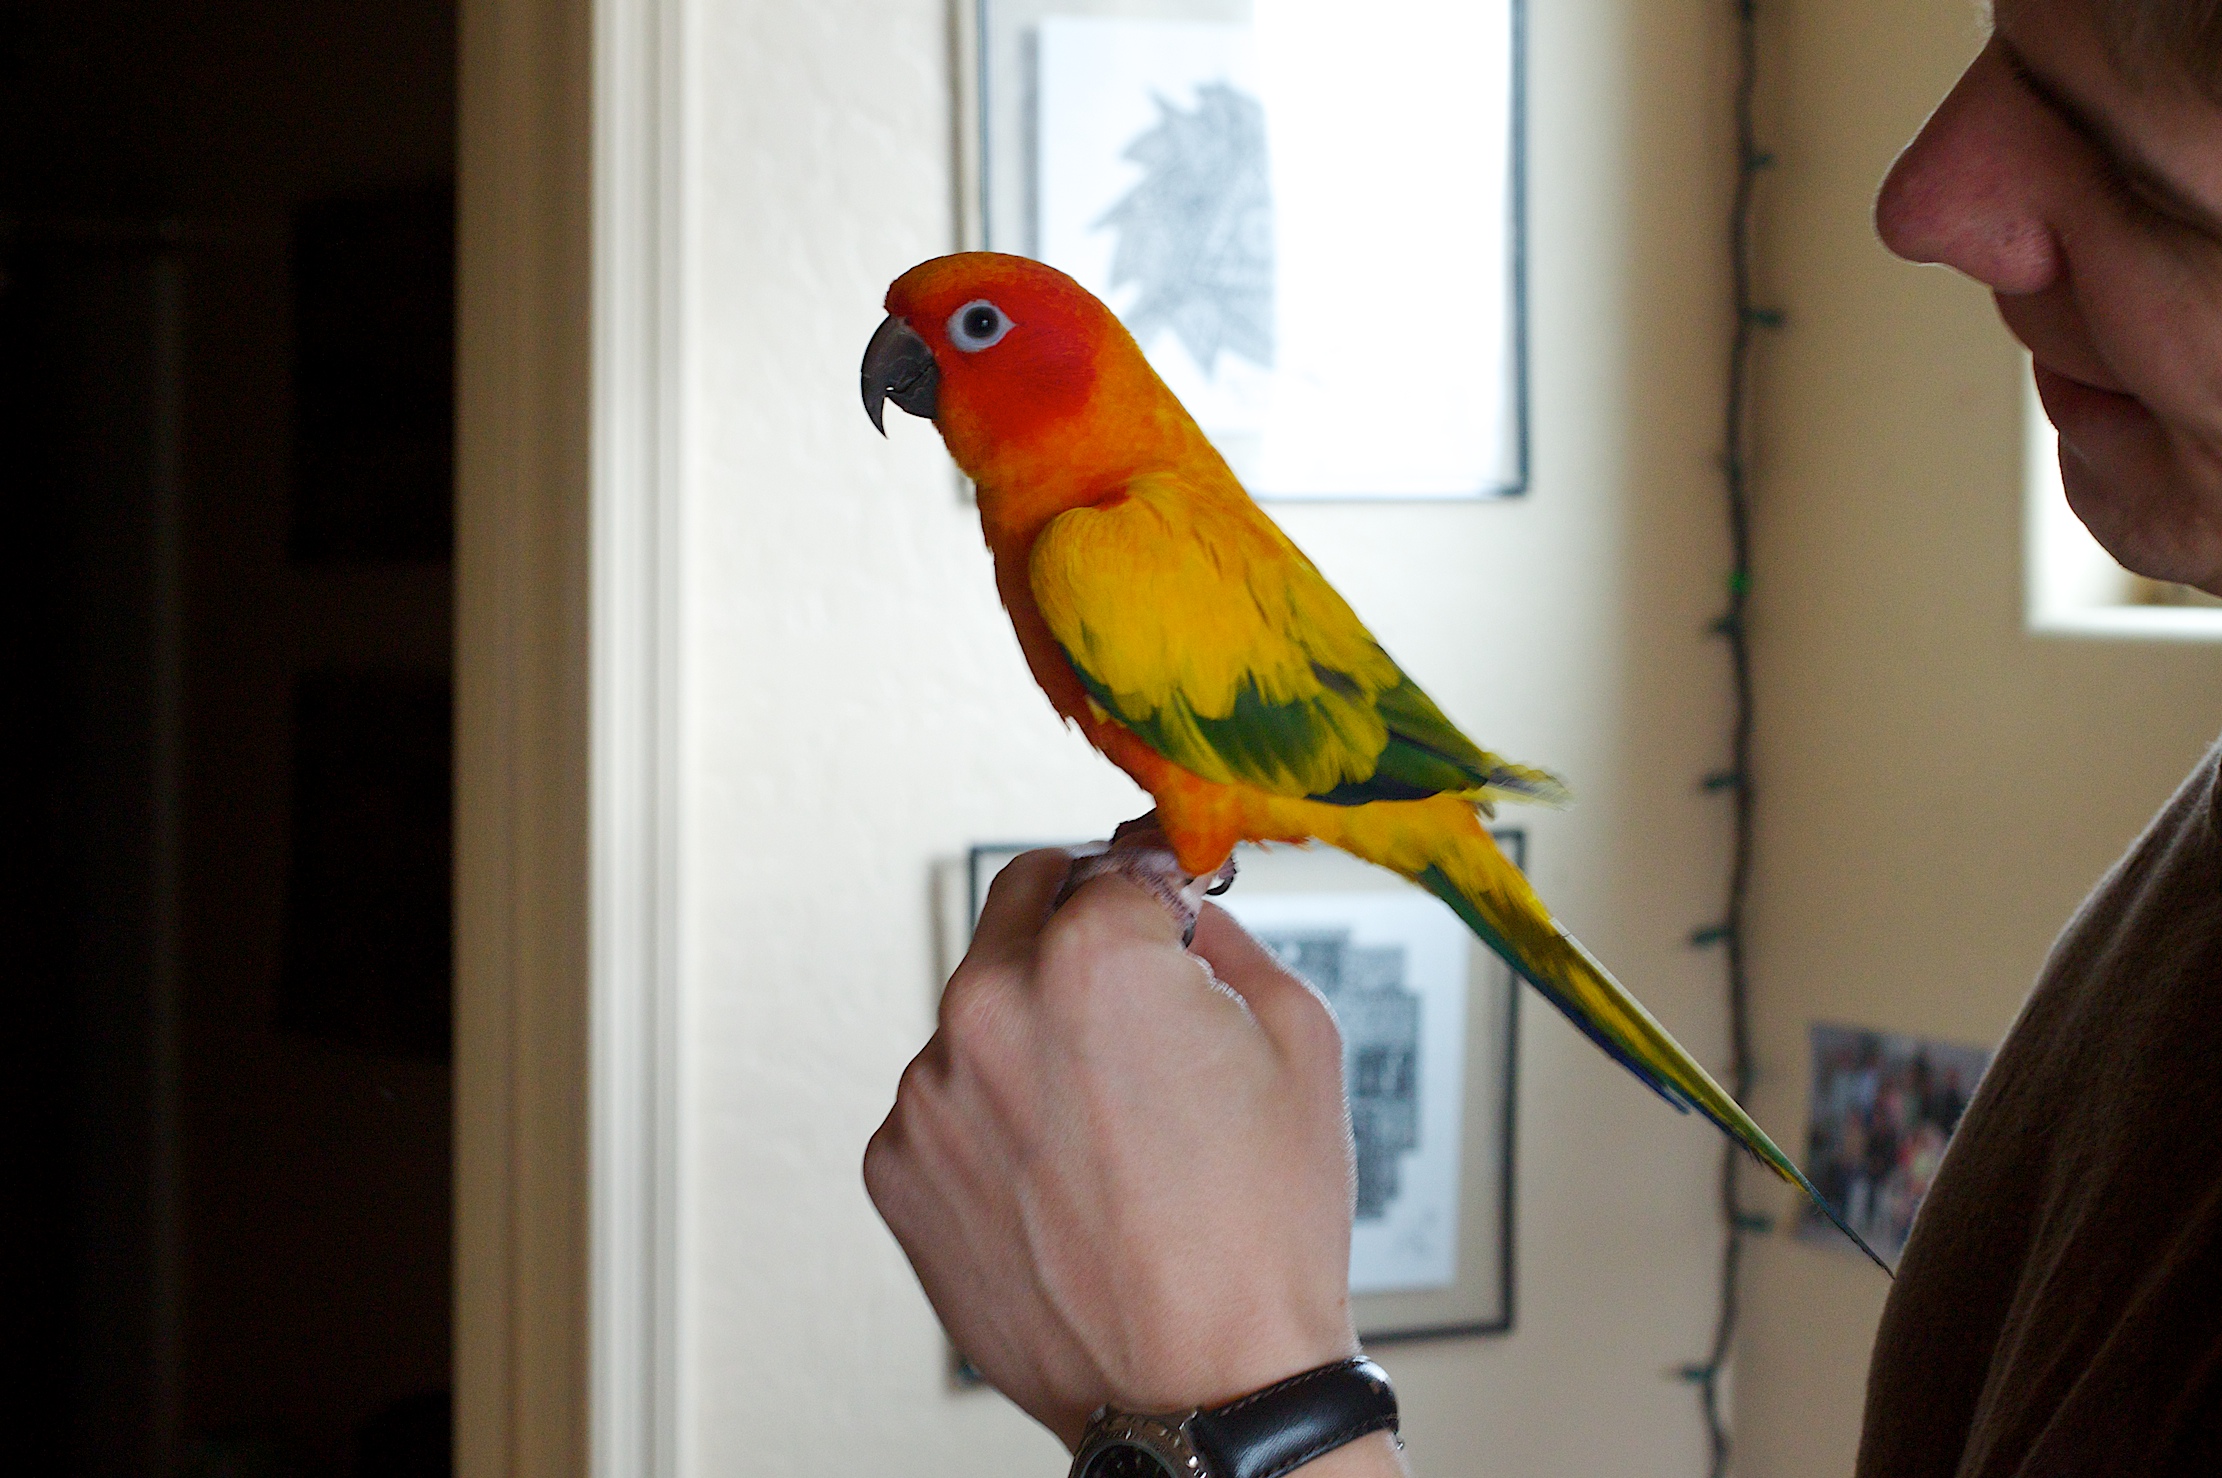
bird, wing, beak, fauna, lovebird, macaw, vertebrate, parrot, fiveku